Quebec City

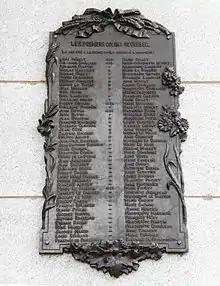
Plaque honouring the first settlers of Québec City. (affixed to back of monument to , which accompanies those to Louis Hébert and Marie Rollet). Parc Montmorency, Québec City.

It is home to the earliest known French settlement in North America, Fort Charlesbourg-Royal, established in 1541 by explorer Jacques Cartier with some 400 persons but abandoned less than a year later due to the harsh winter and resistance of indigenous inhabitants to colonial incursion on their land. The fort was at the mouth of the Rivière du Cap Rouge, in the suburban former town of Cap-Rouge (which merged into Quebec City in 2002).